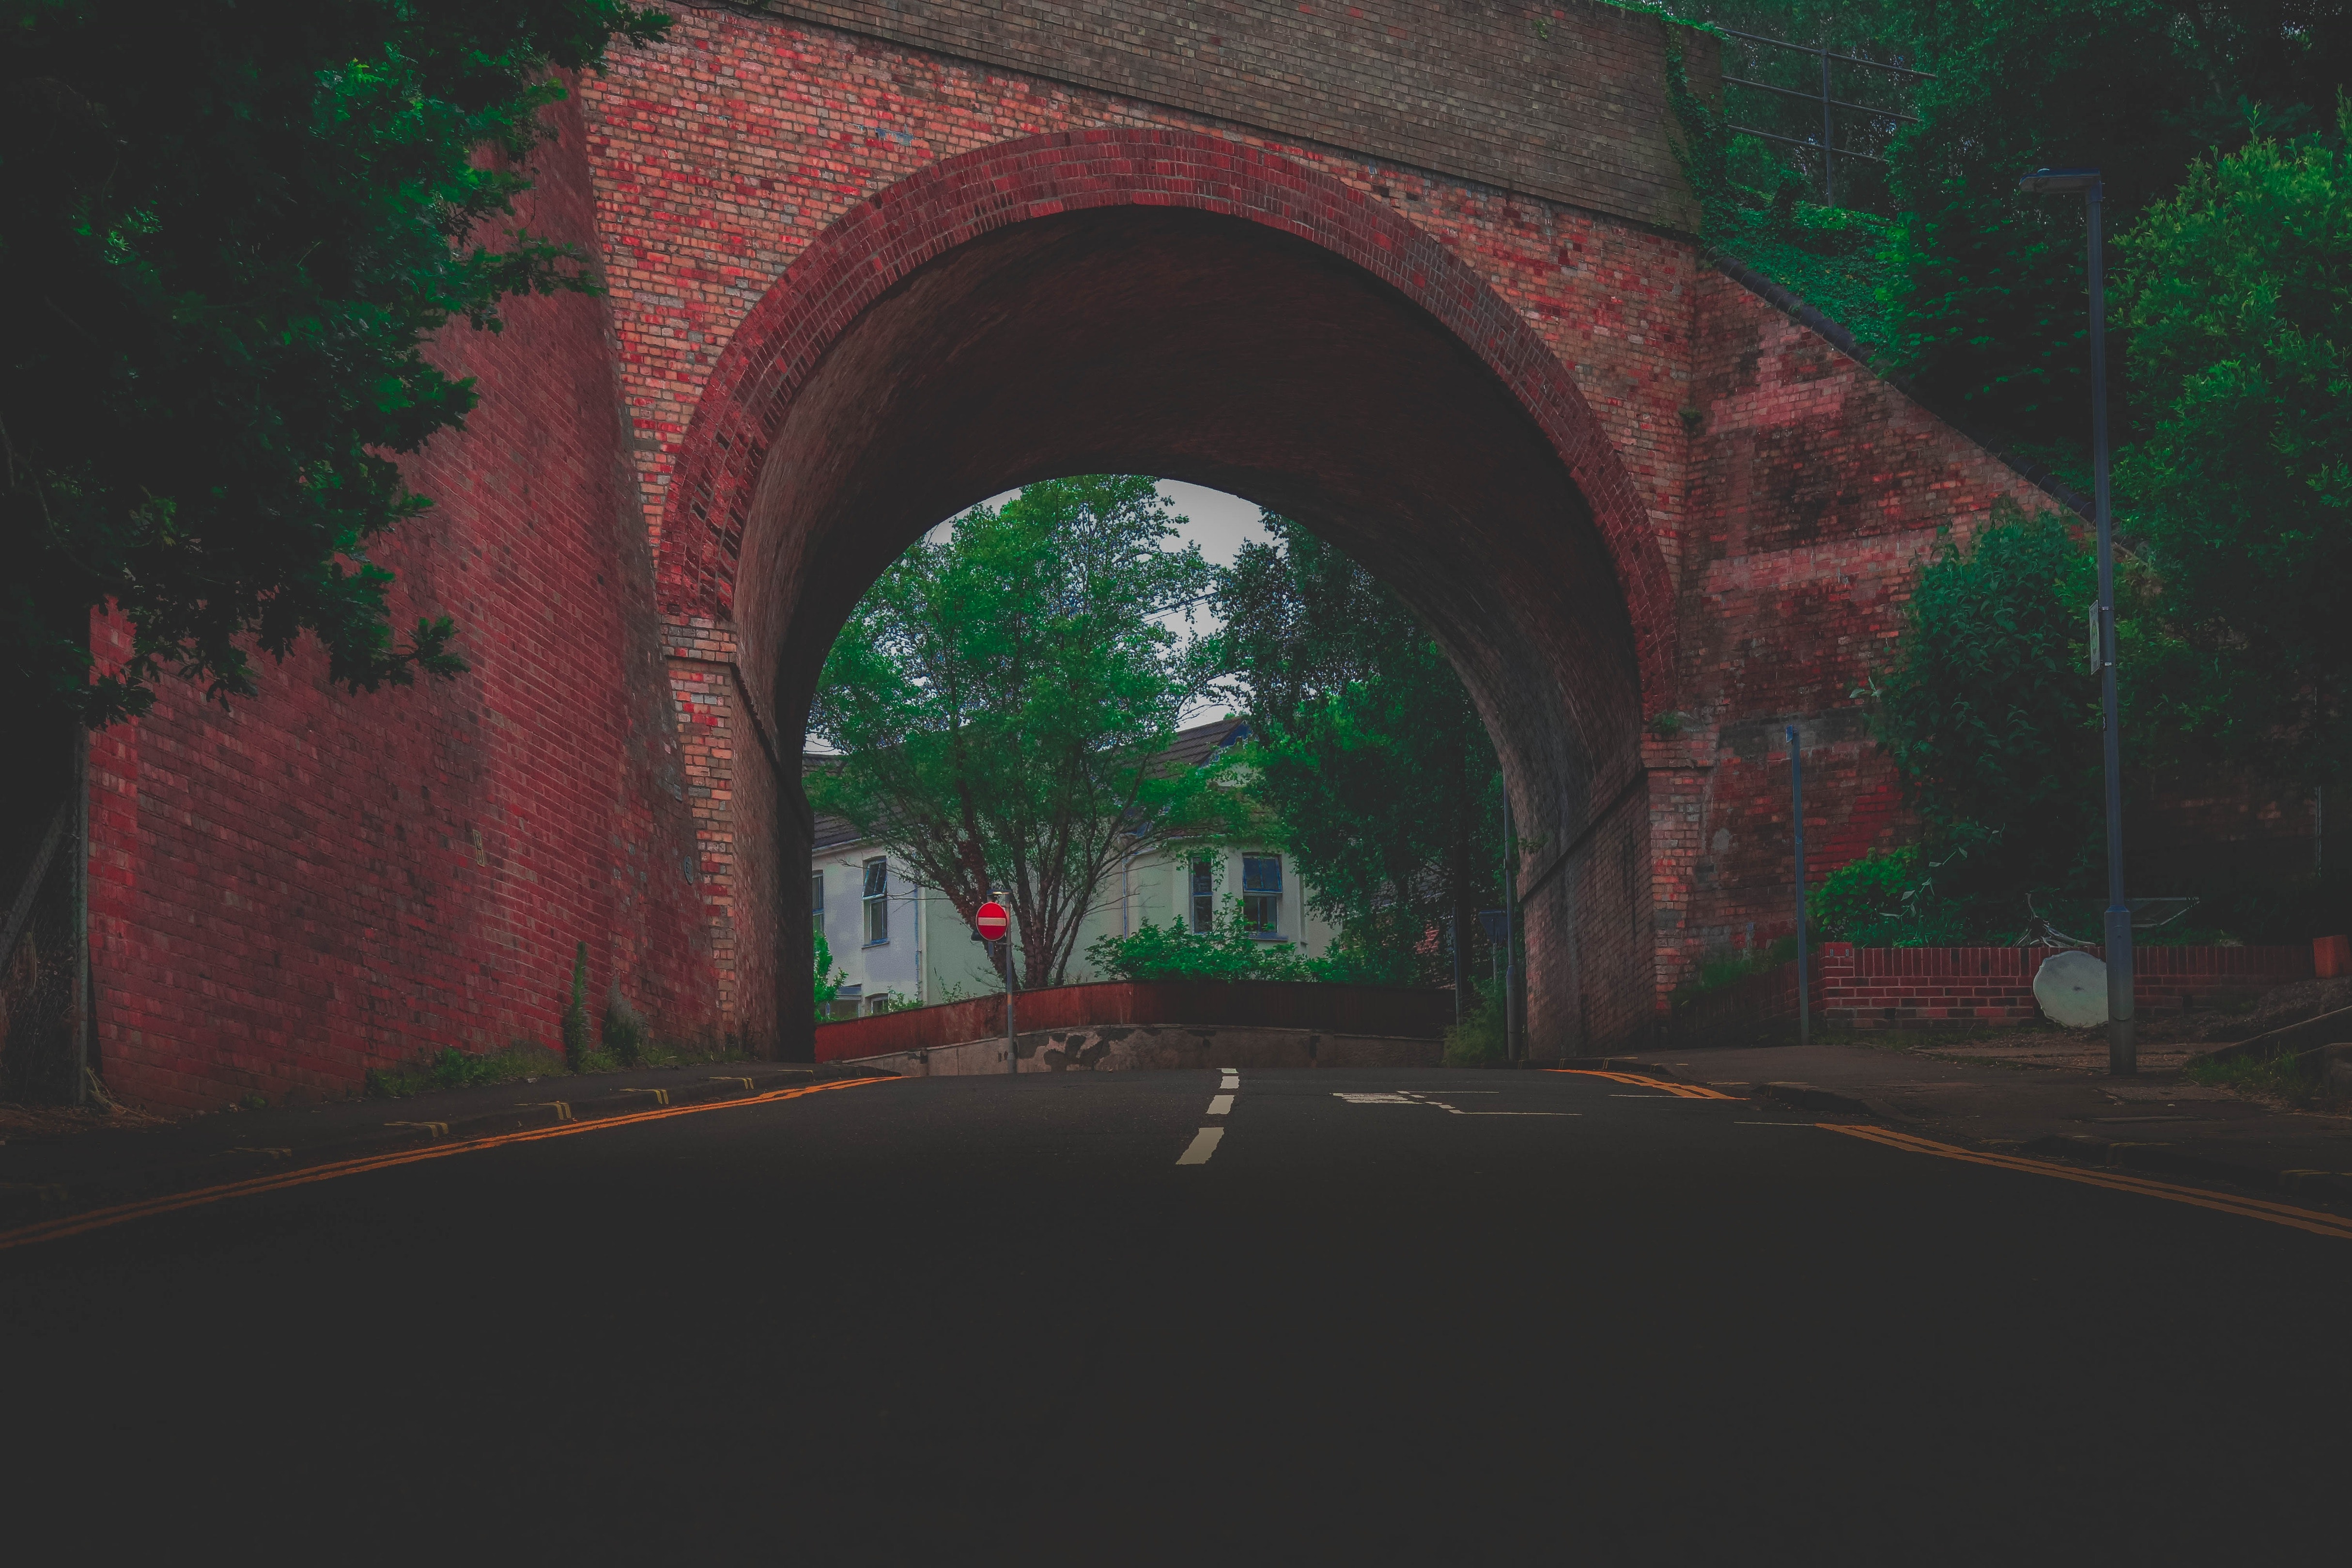
arch, green, architecture, infrastructure, tree, road, plant, thoroughfare, darkness, screenshot, viaduct